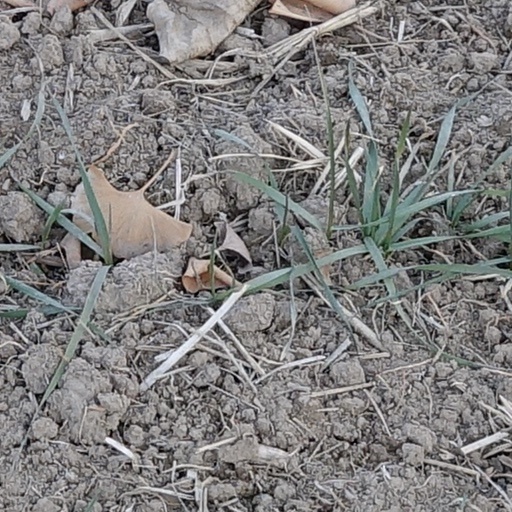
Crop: wheat